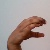
The image shows a hand gesture representing the letter 'C' in Indian Sign Language.